Jean-Baptiste-Joseph Brelle

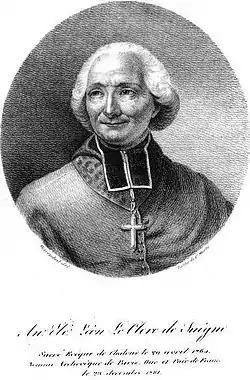
Jean-Baptiste-Joseph Brelle

Jean-Baptiste-Joseph Brelle (August 18, 1754 – July 1819) was the Grand Archbishop of Haiti. He also crowned the first two rulers of Haiti. Haiti being a Catholic country far from Rome, from the independence of the country in 1804, Brelle was chosen as representative of the Roman Catholic Church in the country. He became its Grand Archbishop and thus governed like the Pope while respecting the Vatican.